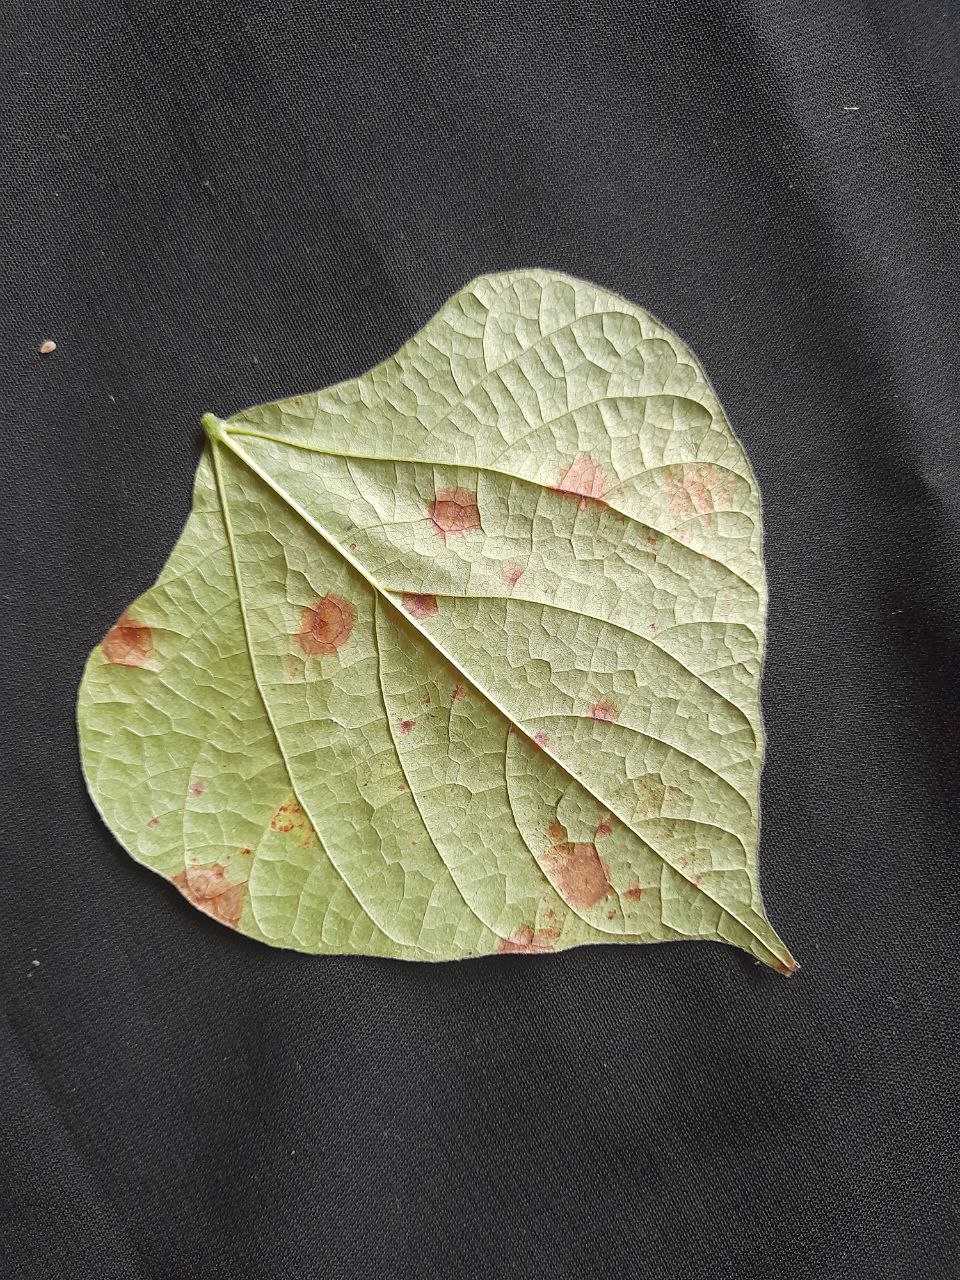
Crop: bean
Leaf condition: Rust